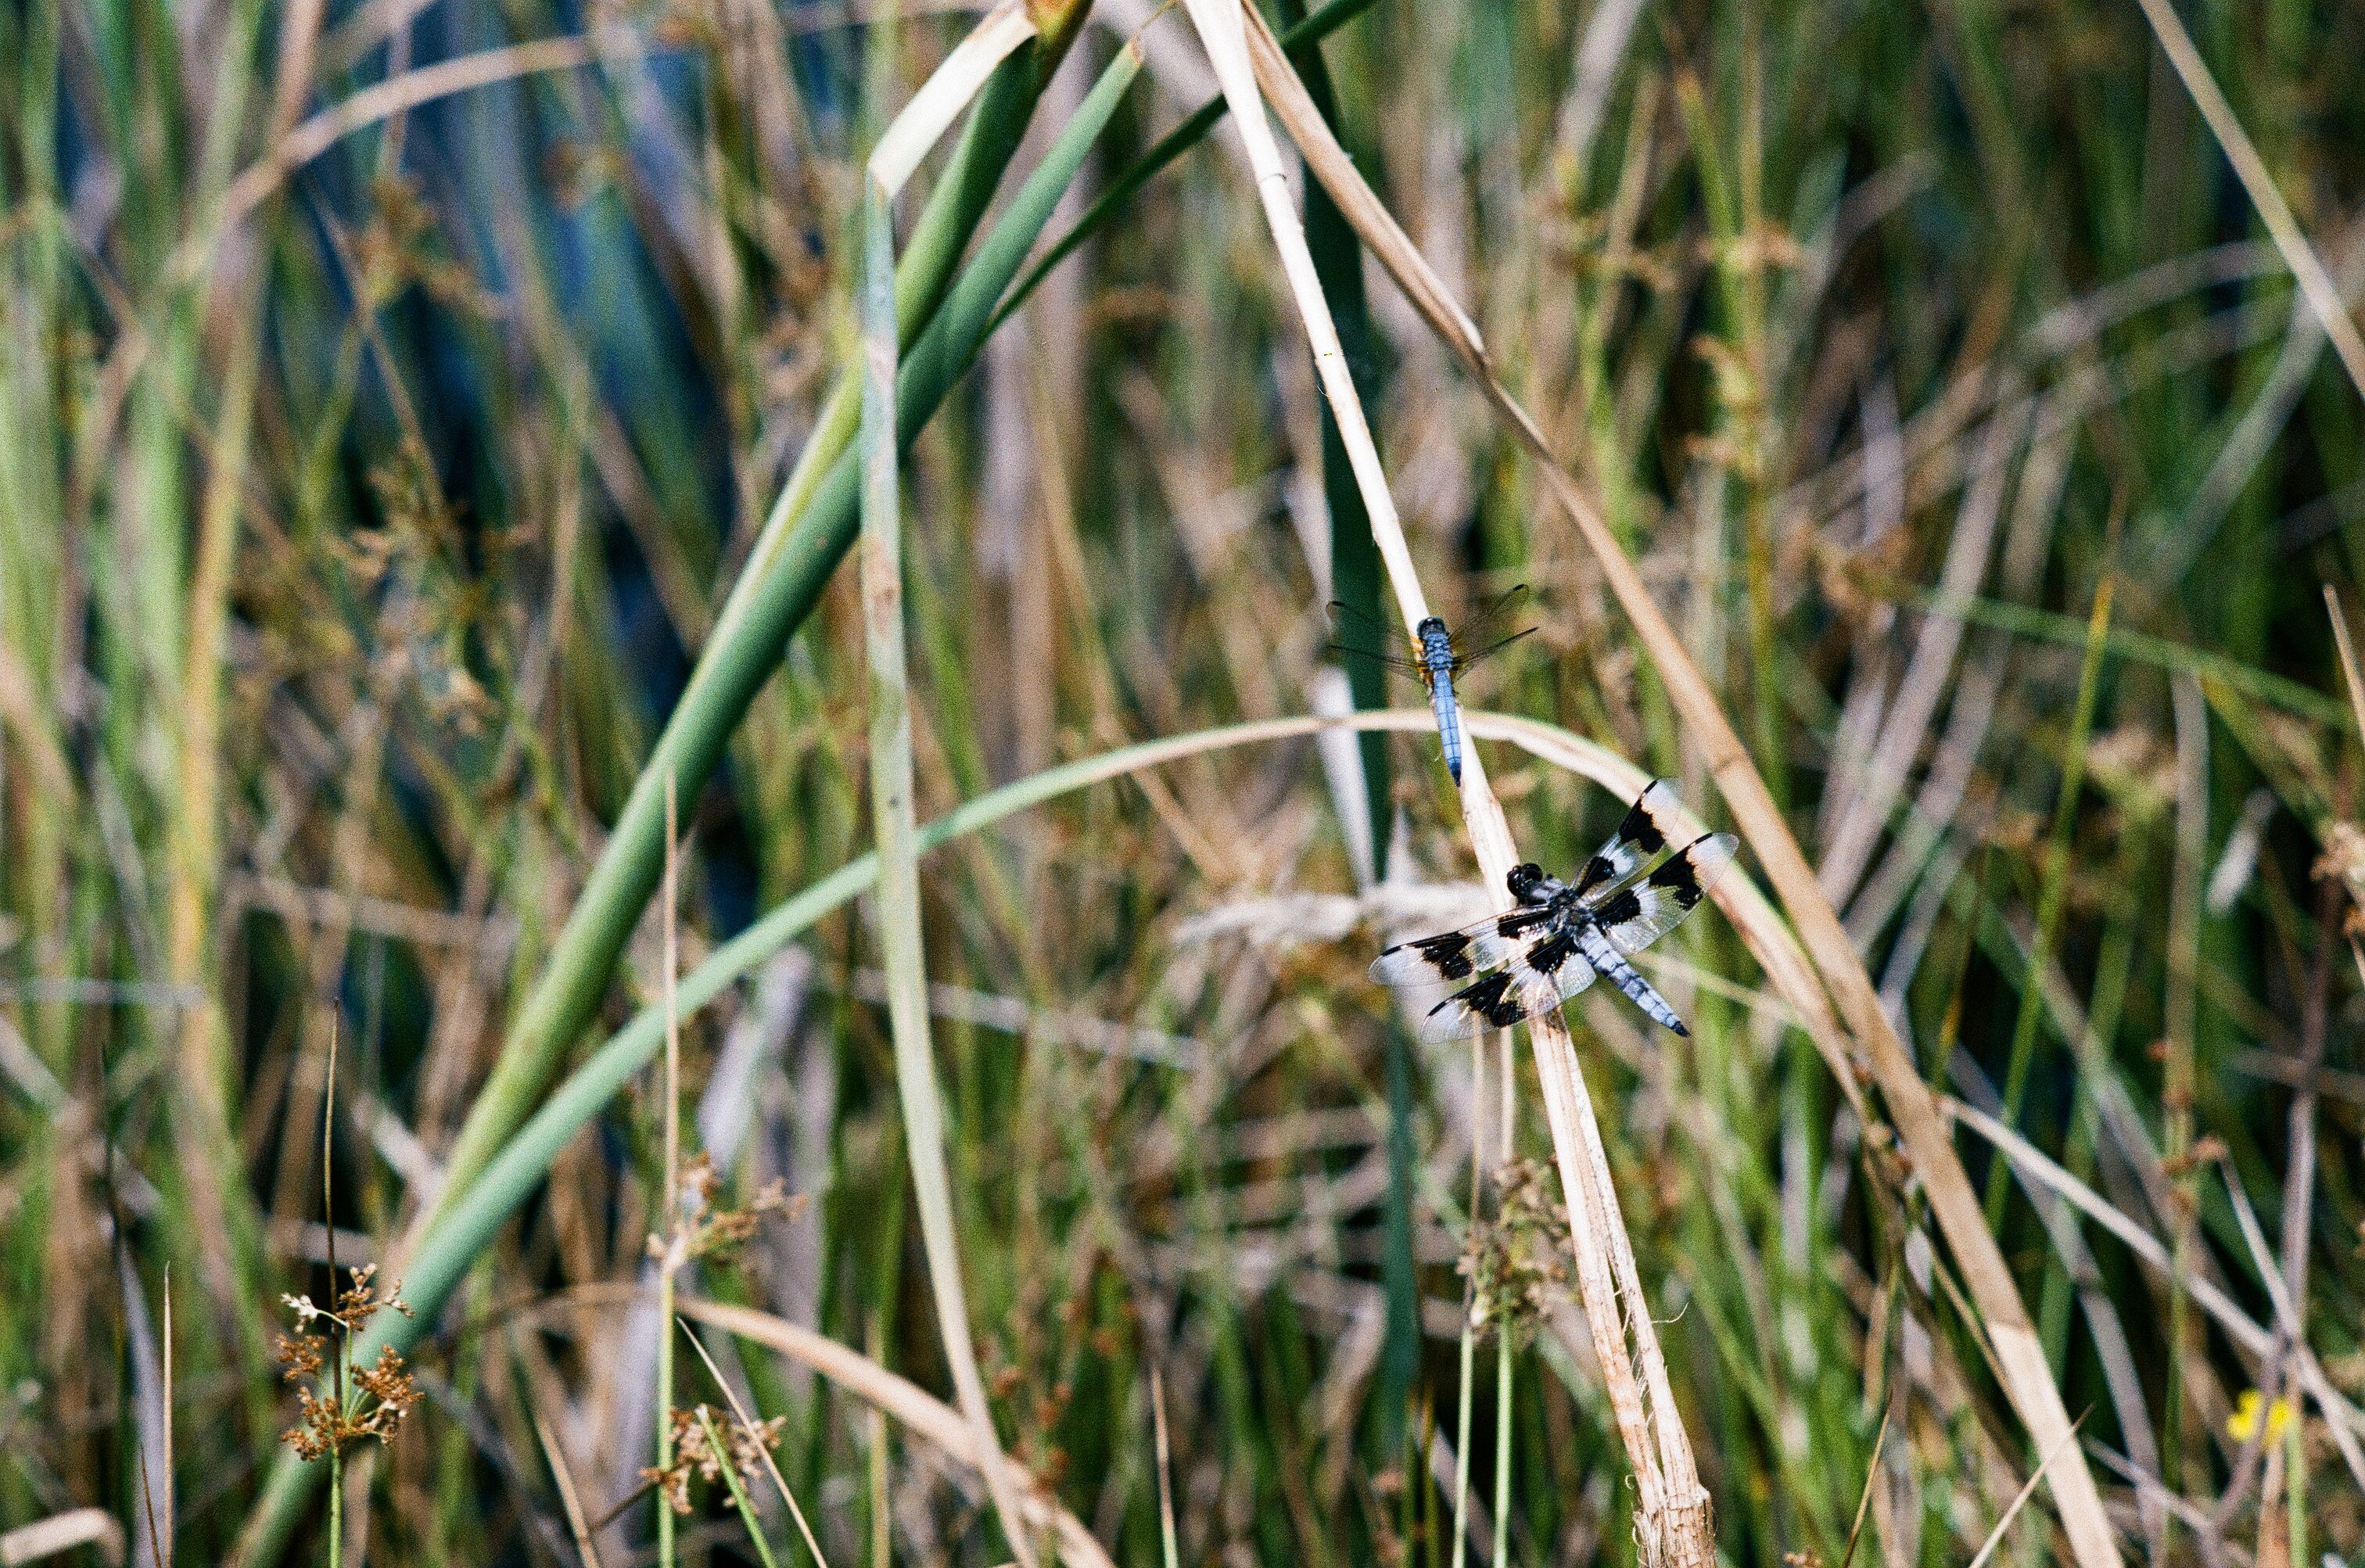
nature, grass, branch, plant, lawn, meadow, prairie, leaf, flower, wildlife, green, insect, botany, flora, fauna, invertebrate, wildflower, close up, wings, habitat, kodakprofoto100, om10, macro photography, dragonflies, grass family, plant stem